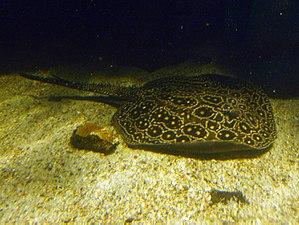
Potamotrygon motoro est une espèce de raie de la famille des Potamotrygonidés native des bassins fluviaux du Rio Uruguay, du Rio Paraná, de l'Orénoque, et d'Amazonie. Son nom vernaculaire est "raie ocellée d'eau douce".